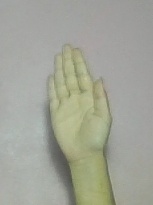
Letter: seen